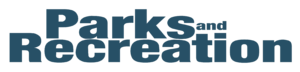
Logo original utilisé pour la promotion de la série télévisée Parks And Recreation
Cet article présente le guide des épisodes de la sixième saison la série télévisée américaine Parks and Recreation.
Cet article présente le guide des épisodes de la première saison de la série télévisée américaine Parks and Recreation.
Cet article présente le guide des épisodes de la cinquième saison la série télévisée américaine Parks and Recreation.